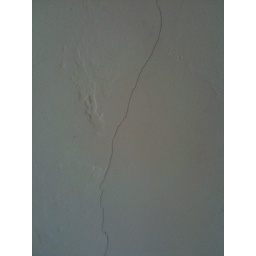
cracks in bedroom wall